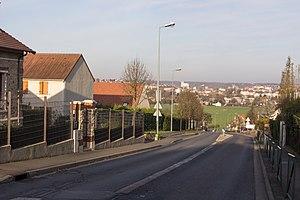
Villabé est une commune française située à trente et un kilomètres au sud-est de Paris dans le département de l’Essonne en région Île-de-France. Délimité au sud et à l'est par le dernier méandre de l'Essonne avant sa confluence avec la Seine, entre l'extrémité est du plateau agricole du Hurepoix et la vallée de la rivière, le territoire de la commune s'inscrit dans un paysage de transition qui a longtemps structuré l'activité humaine de ses habitants.